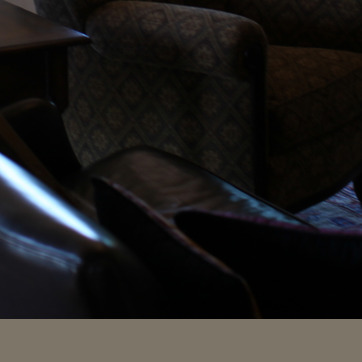
Material: leather